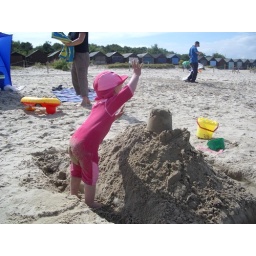
A sand castle didn't last too long when I was around